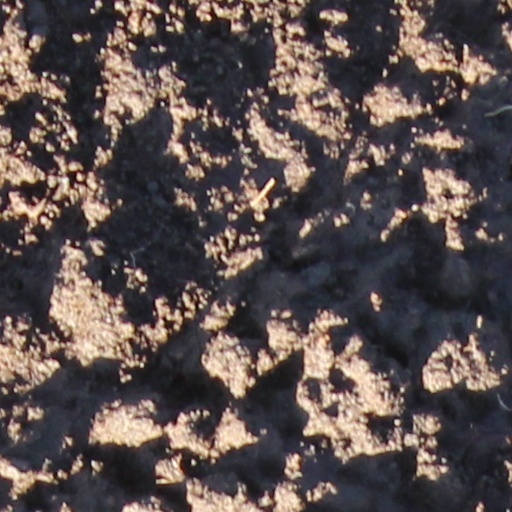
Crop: wheat